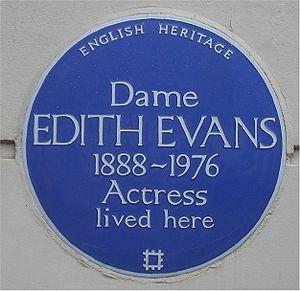
Dame Edith Mary Evans DBE est une actrice britannique, née le 8 février 1888 à Pimlico et morte le 14 octobre 1976 à Cranbrook.